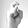
ASL letter: X